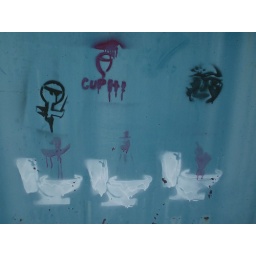
Another three toilets and a female gender sign on a dumpster beside LBC.